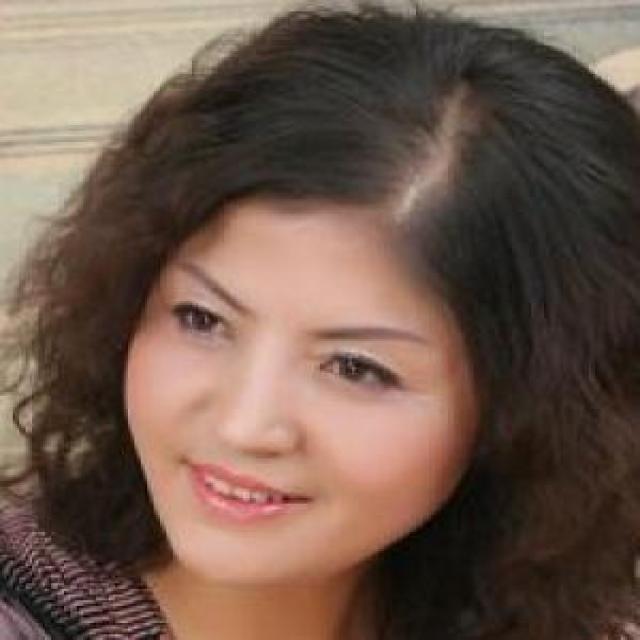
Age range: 45-64